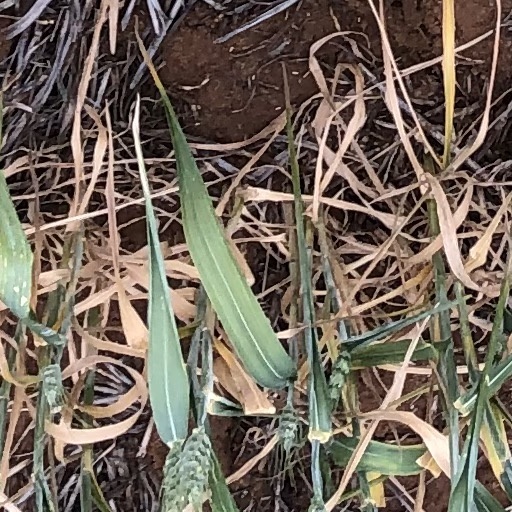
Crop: wheat